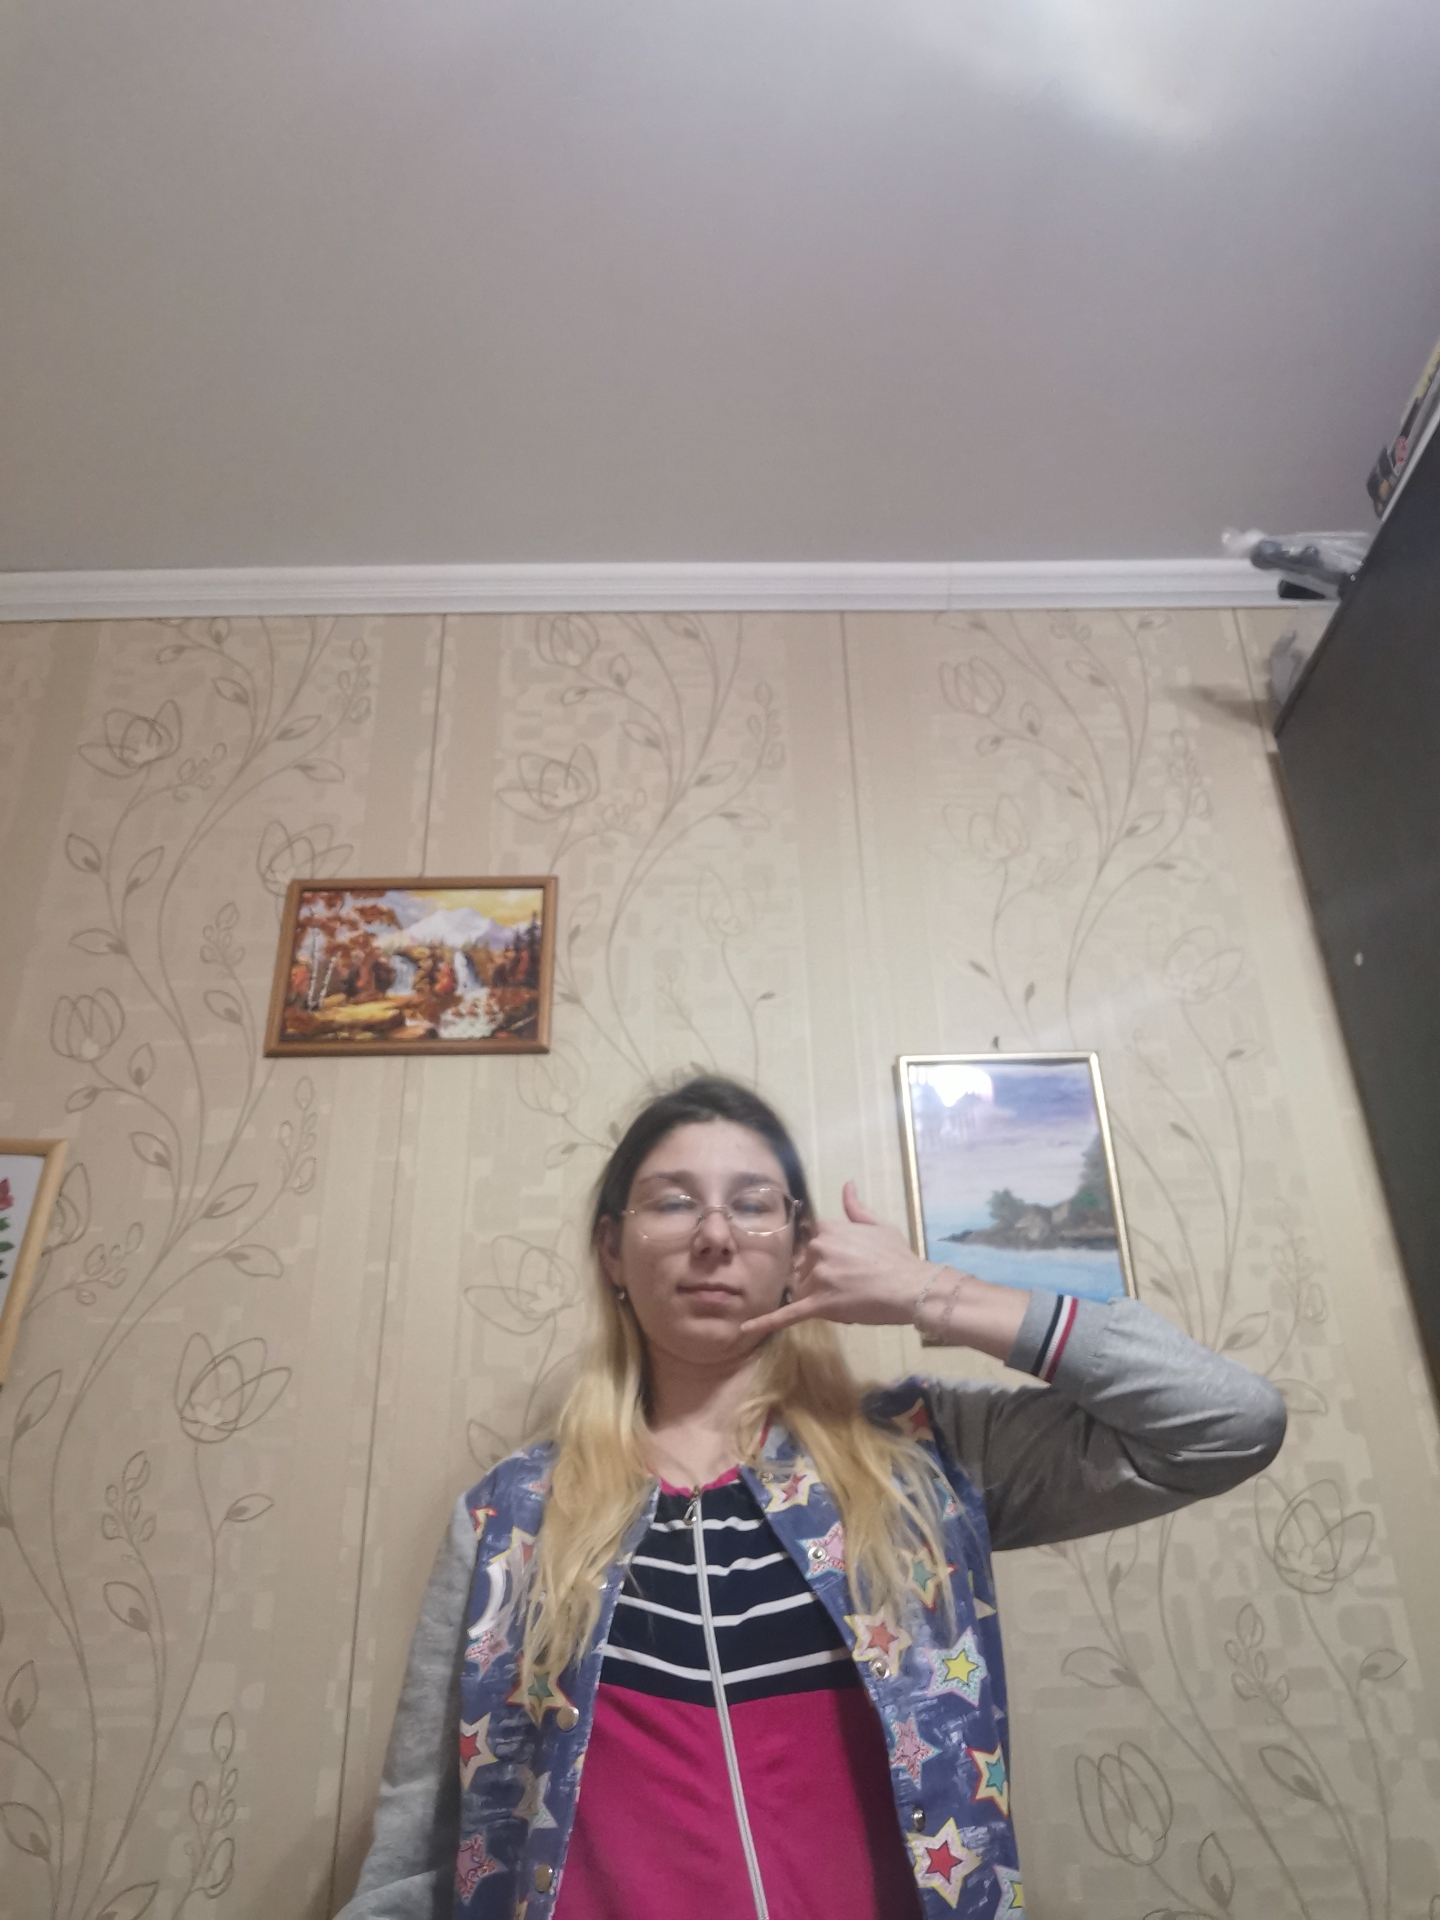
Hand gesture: call